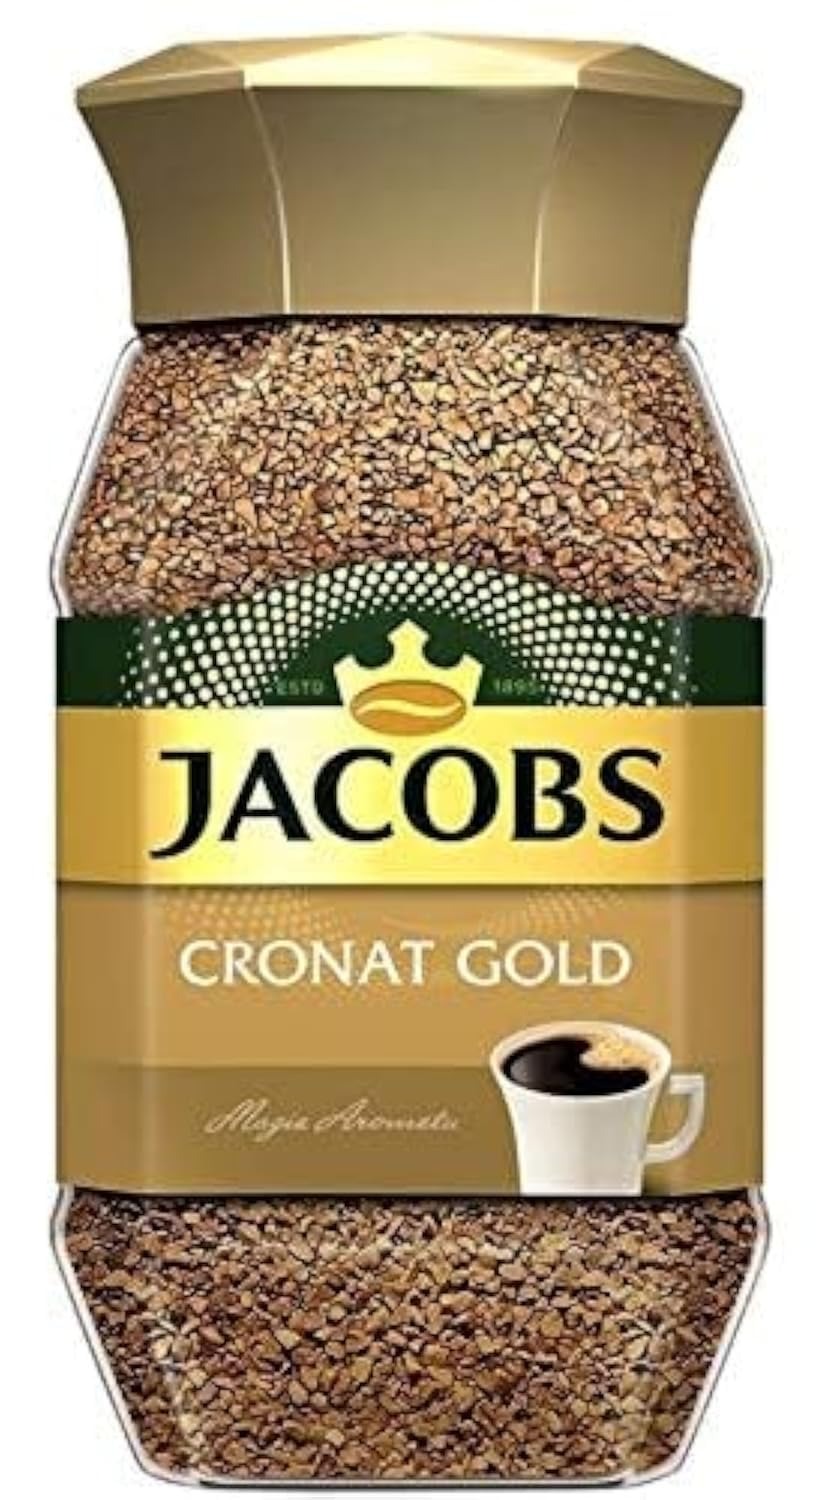
Item Name: Jacobs Cronat Gold Instant Coffee 200 Gram / 7.05 Ounce (Pack of 1)
Bullet Point 1: Product Type:Grocery
Bullet Point 2: Item Package Dimension:6.0 " L X5.0 " W X 4.0 " H
Bullet Point 3: Item Package Weight:1.6 oz
Bullet Point 4: Country Of Origin: Germany
Bullet Point 5: Freeze-Dried Instant Coffee
Value: 7.05
Unit: Ounce

Price: 14.21